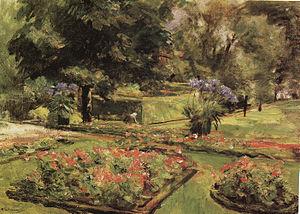
Max Liebermann est un peintre et graveur allemand né le 20 juillet 1847 à Berlin et mort le 8 février 1935, dans la même ville. Il a été contemporain du mouvement impressionniste, sans s'y associer.